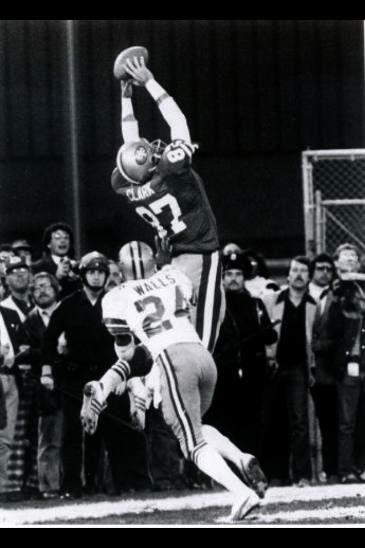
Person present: Yes